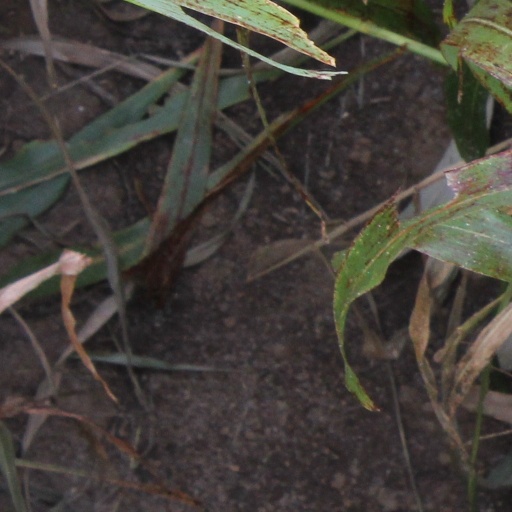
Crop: sorghum